Ceres (dwarf planet)

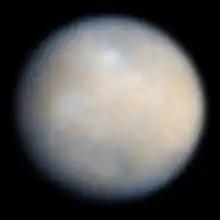
An enhanced Hubble image of Ceres, the best acquired by a telescope, taken in 2004

When in opposition near its perihelion, Ceres can reach an apparent magnitude of +6.7. This is too dim to be visible to the average naked eye, but under ideal viewing conditions, keen eyes may be able to see it. Vesta is the only other asteroid that can regularly reach a similarly bright magnitude, while Pallas and 7 Iris do so only when both in opposition and near perihelion. When in conjunction, Ceres has a magnitude of around +9.3, which corresponds to the faintest objects visible with 10×50 binoculars; thus, it can be seen with such binoculars in a naturally dark and clear night sky around new moon.